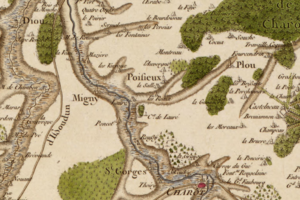
Poifieux ancien nom Poisieux avec representé le Moulin de Lauré, ça Croix, le Château de Mazières.
Poisieux est une commune française située dans le département du Cher en région Centre-Val de Loire.